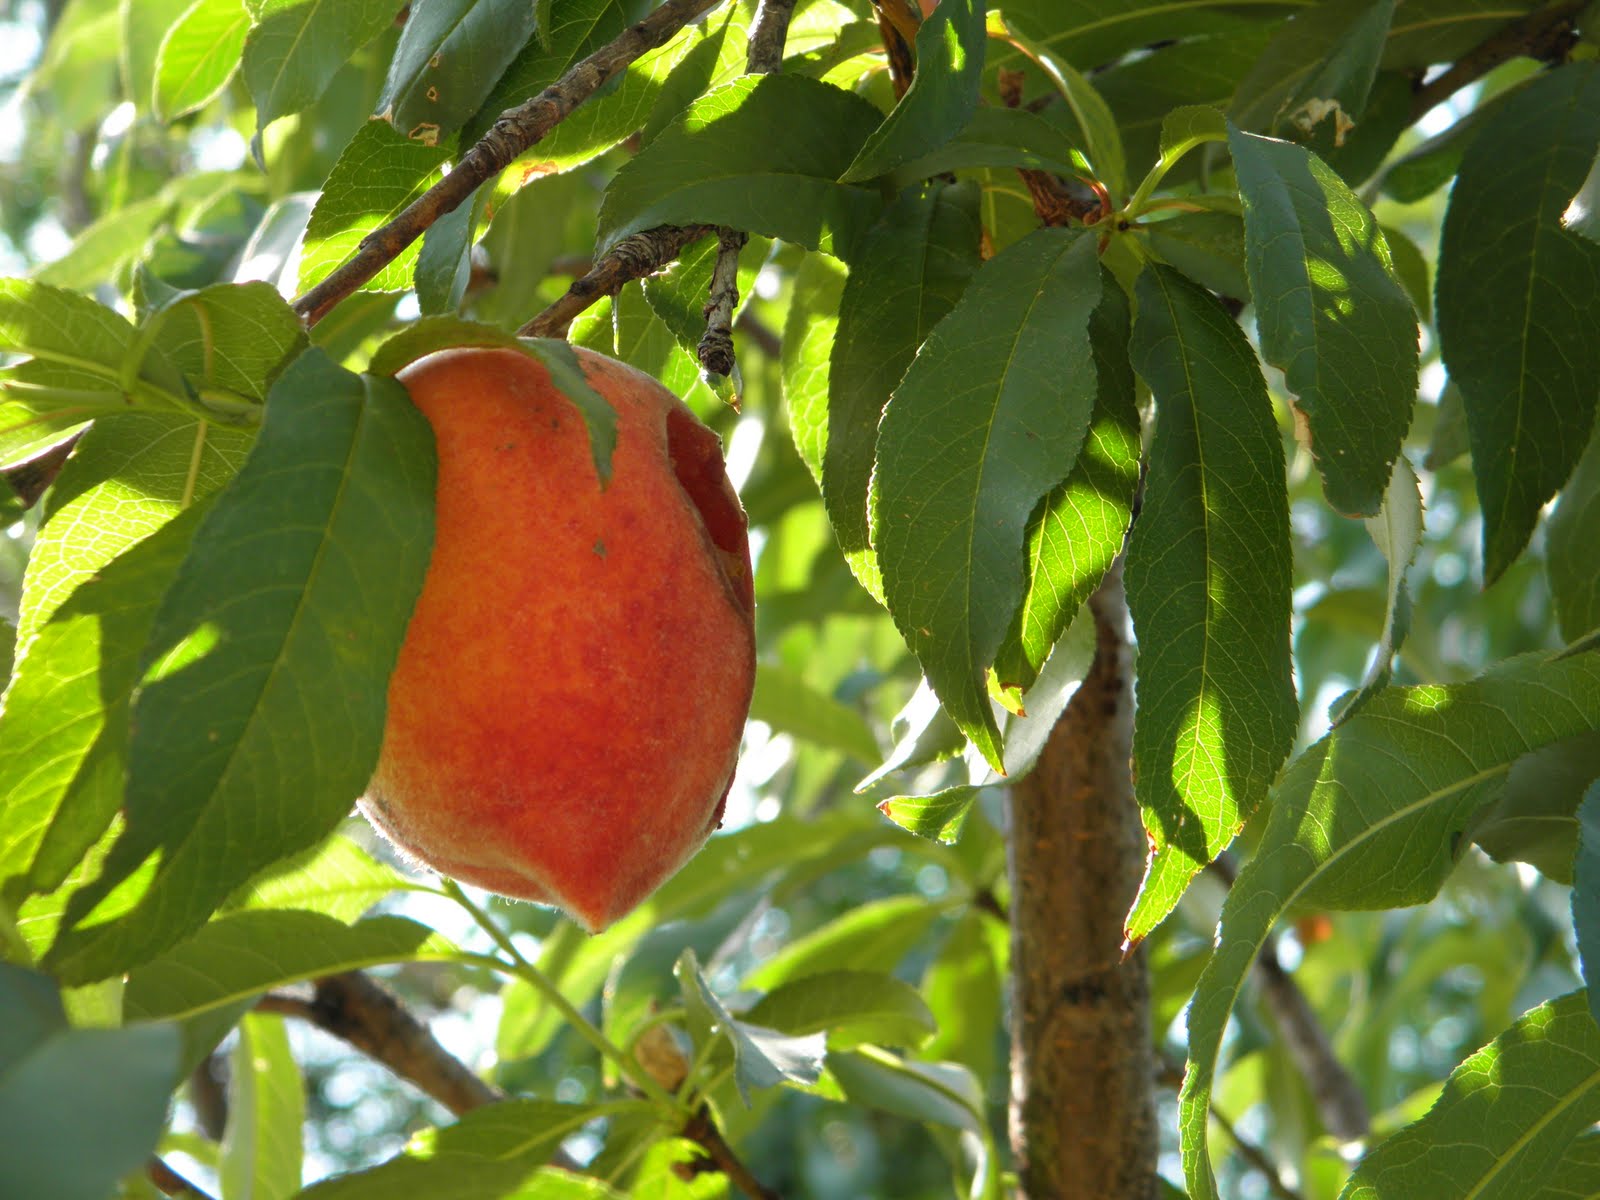
Labels: Peach leaf, Peach leaf, Peach leaf, Peach leaf, Peach leaf, Peach leaf, Peach leaf